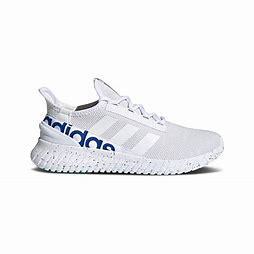
Brand: Adidas
Model: Kaptir